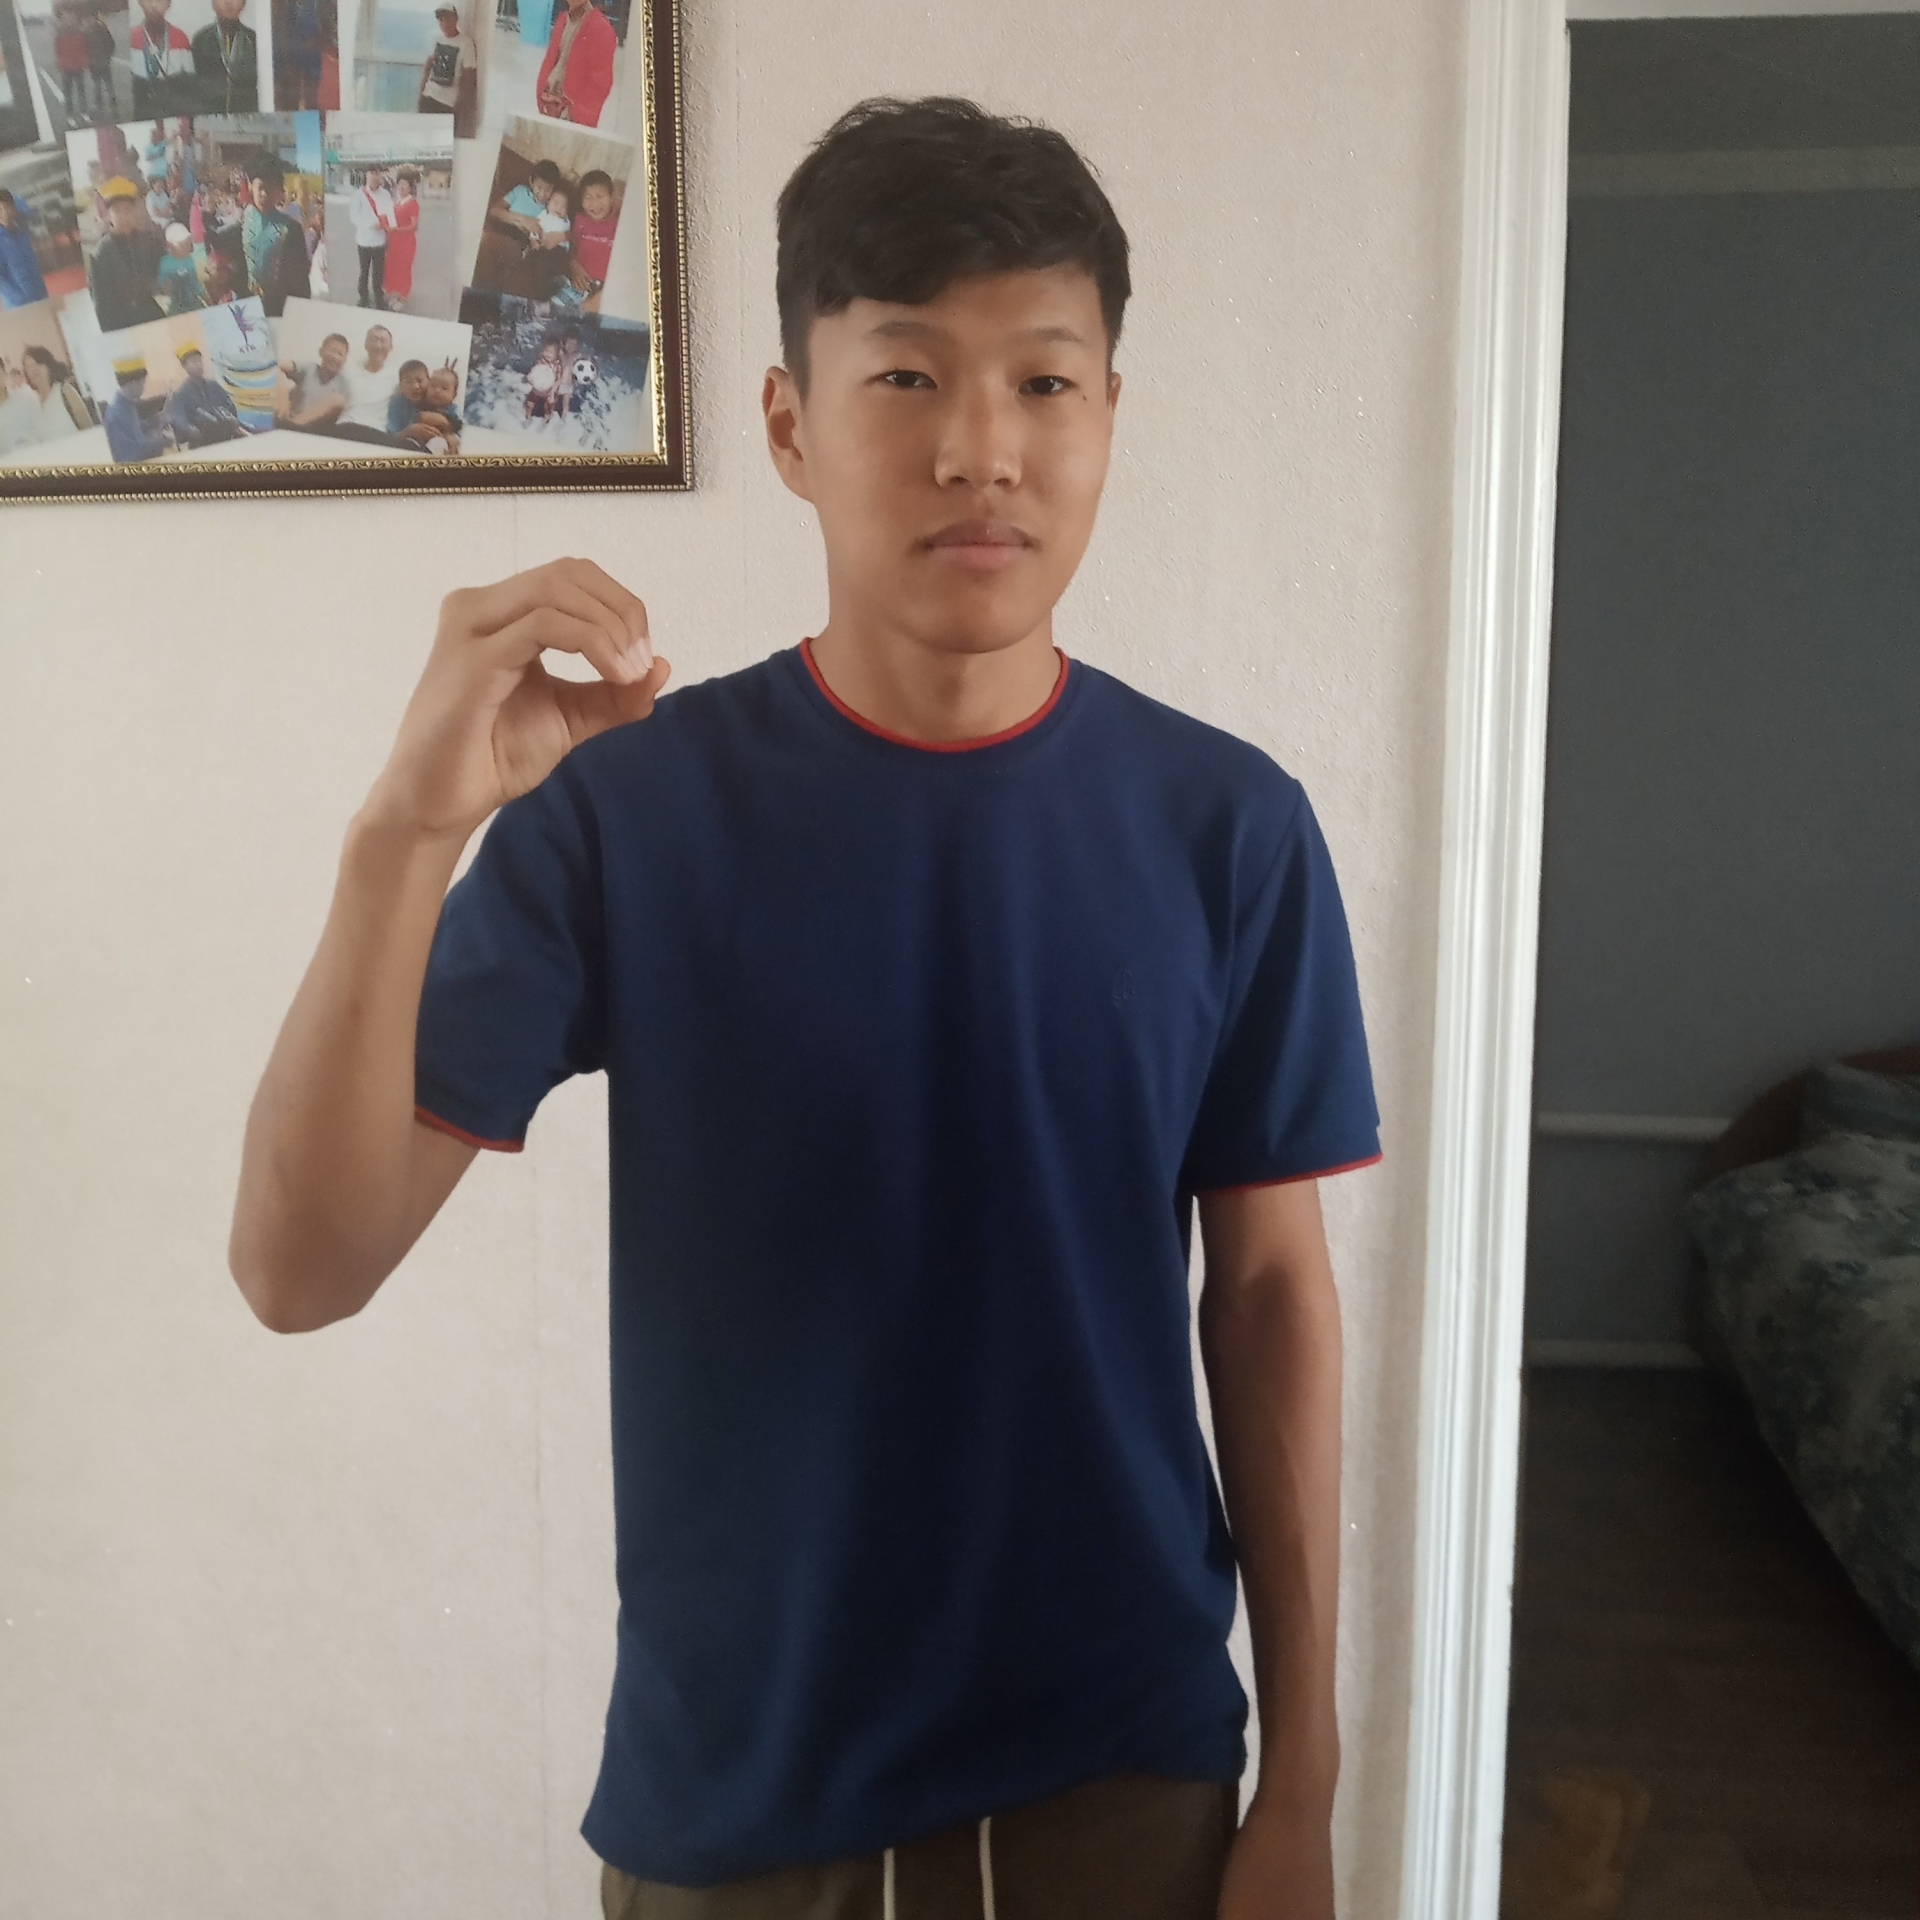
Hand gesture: grip